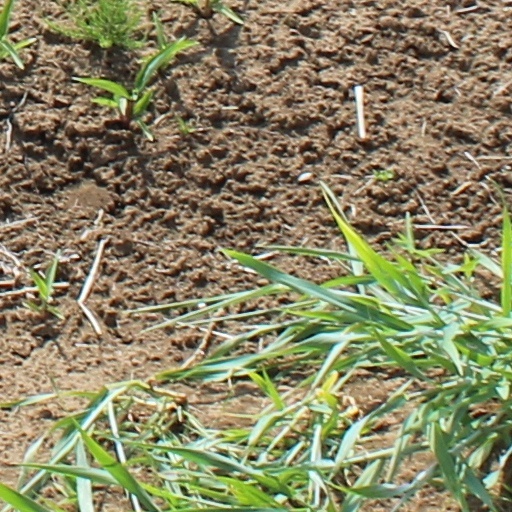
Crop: wheat